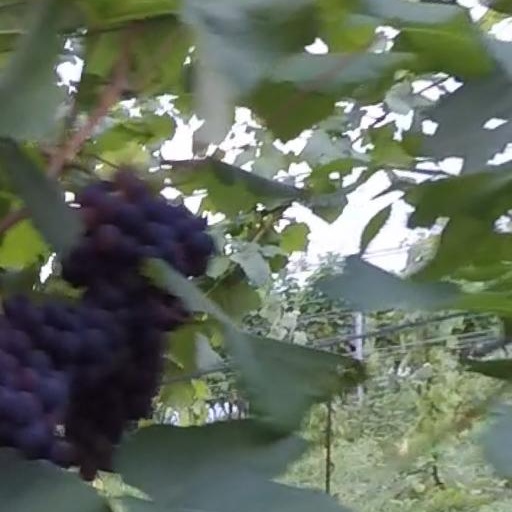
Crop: grape